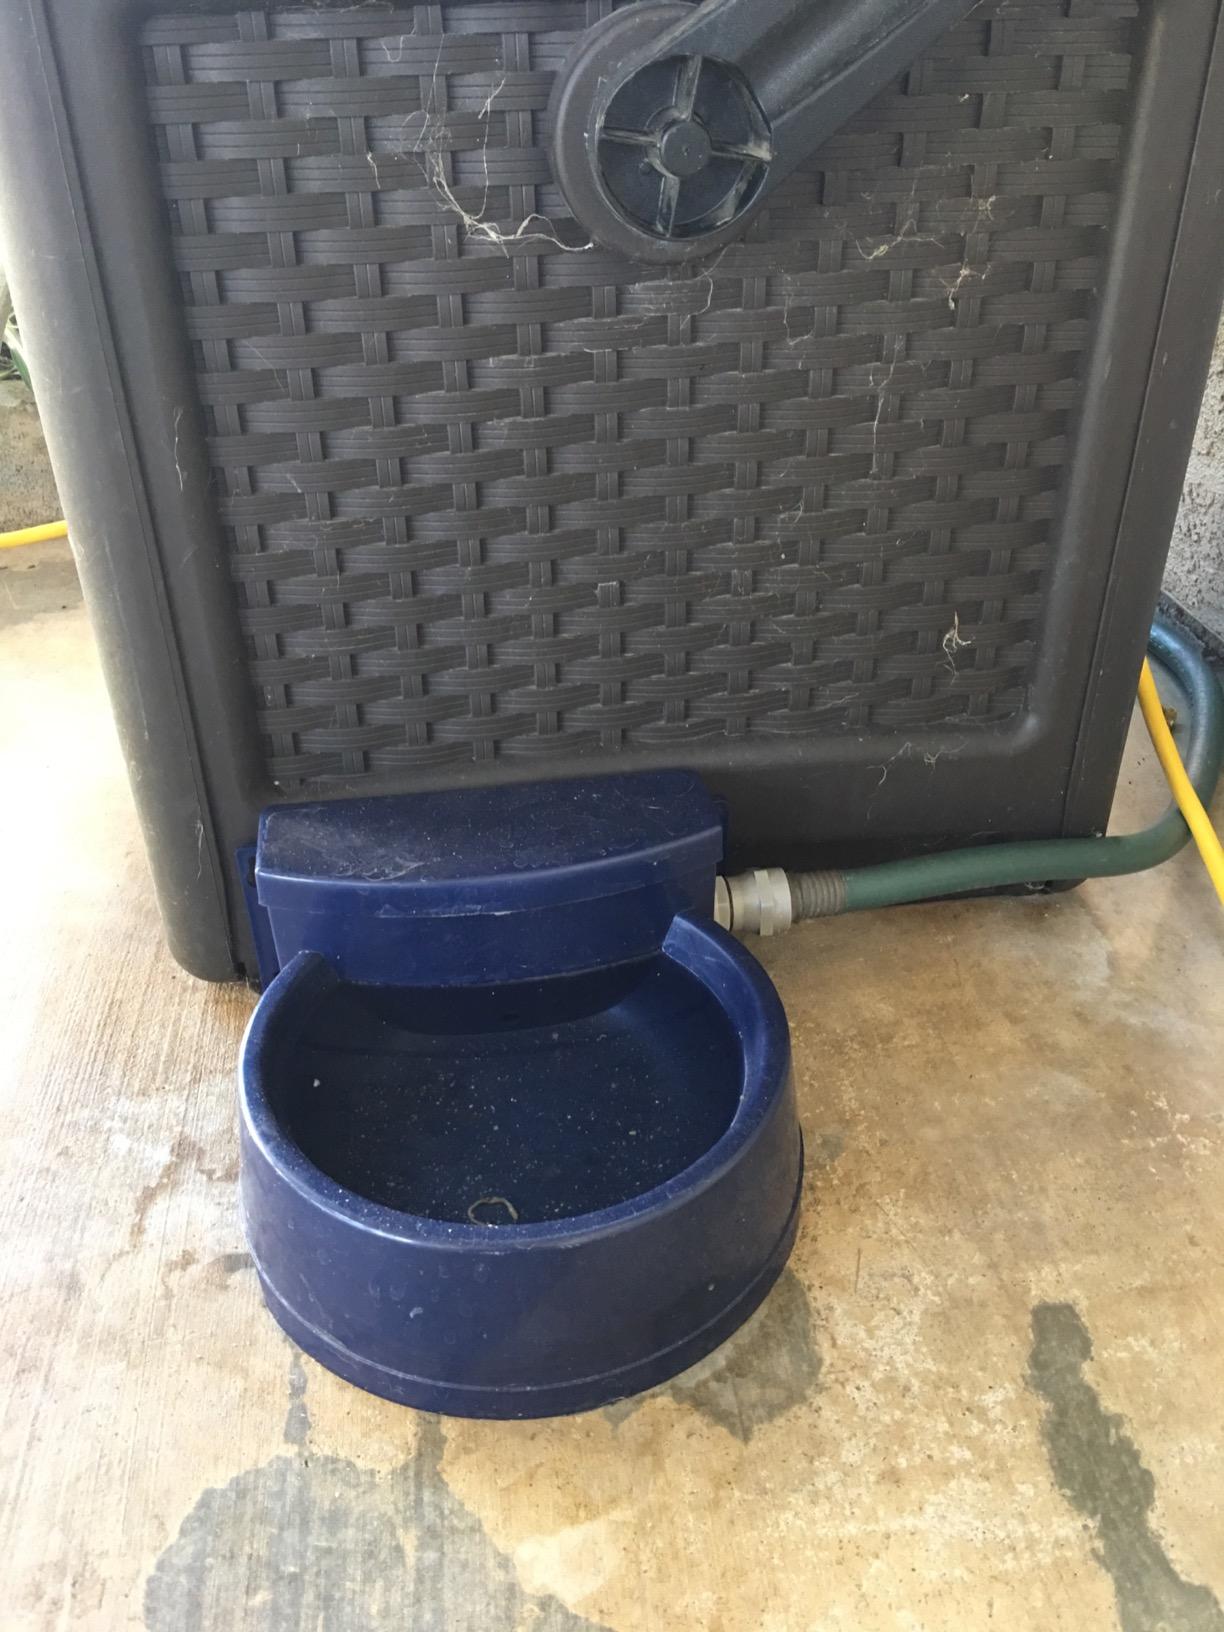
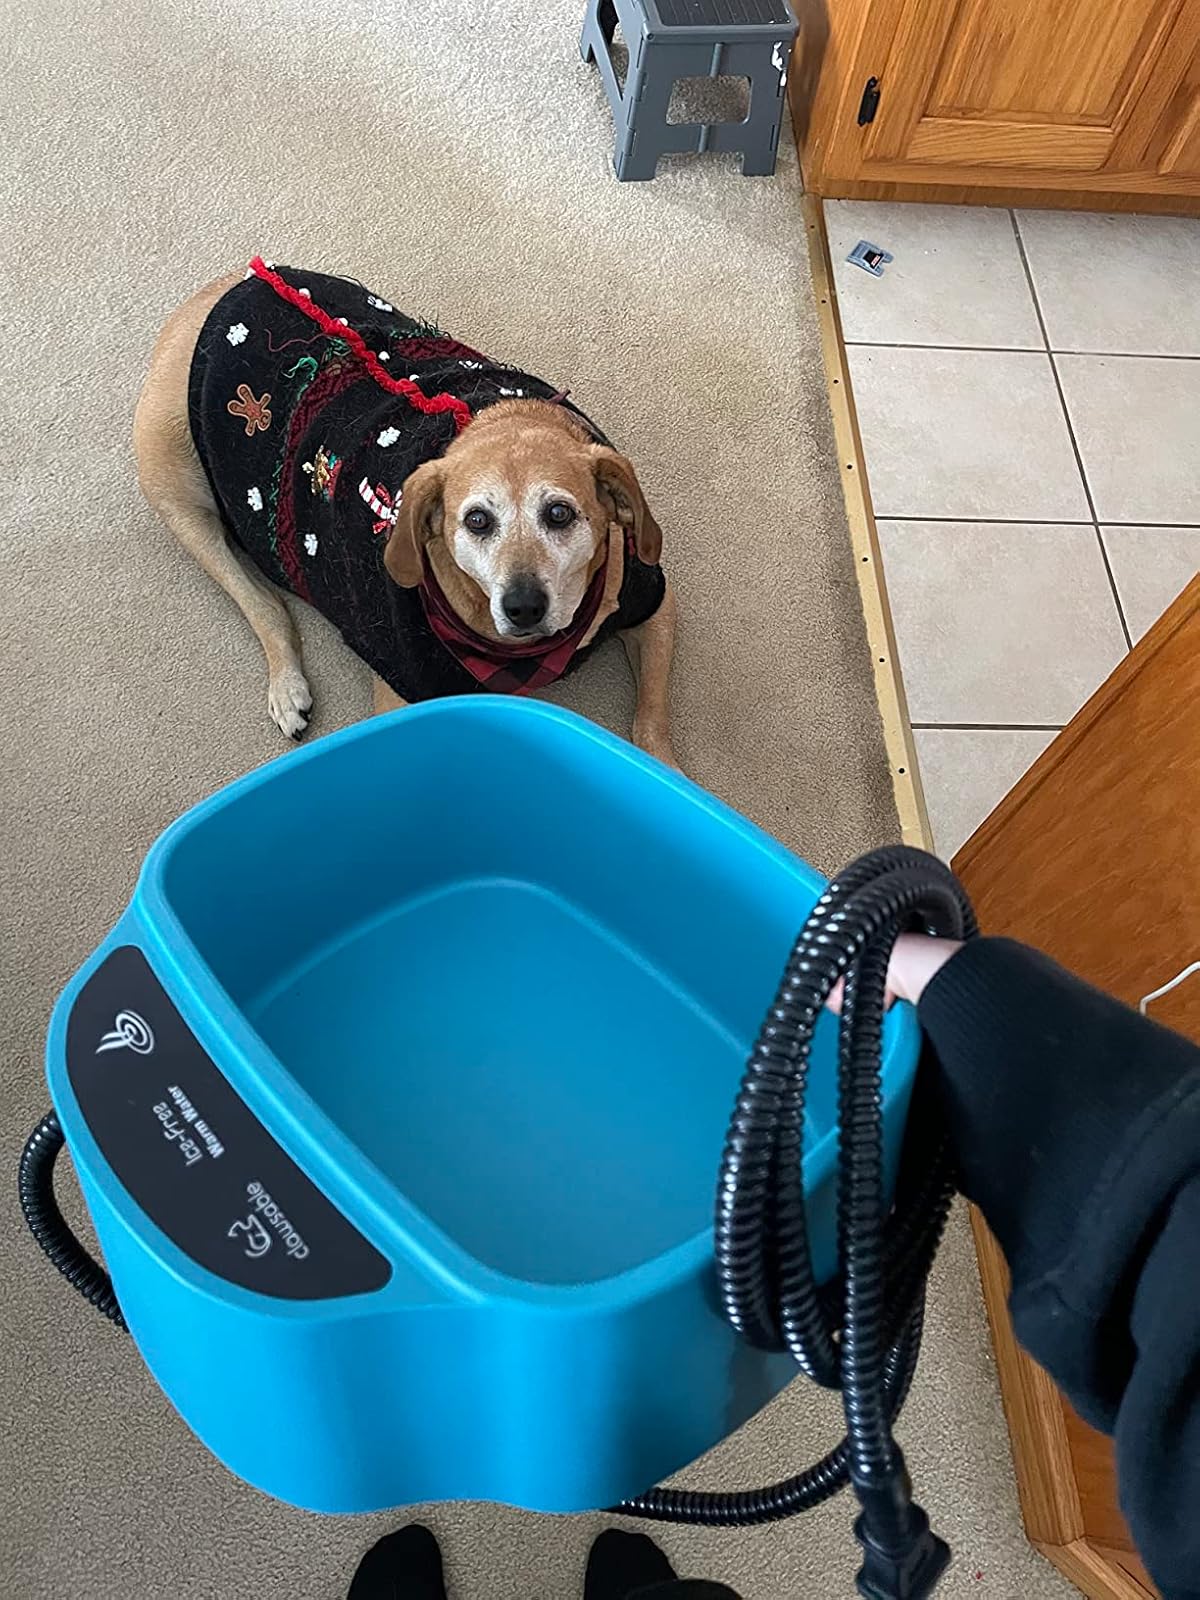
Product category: items_bowl
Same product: no